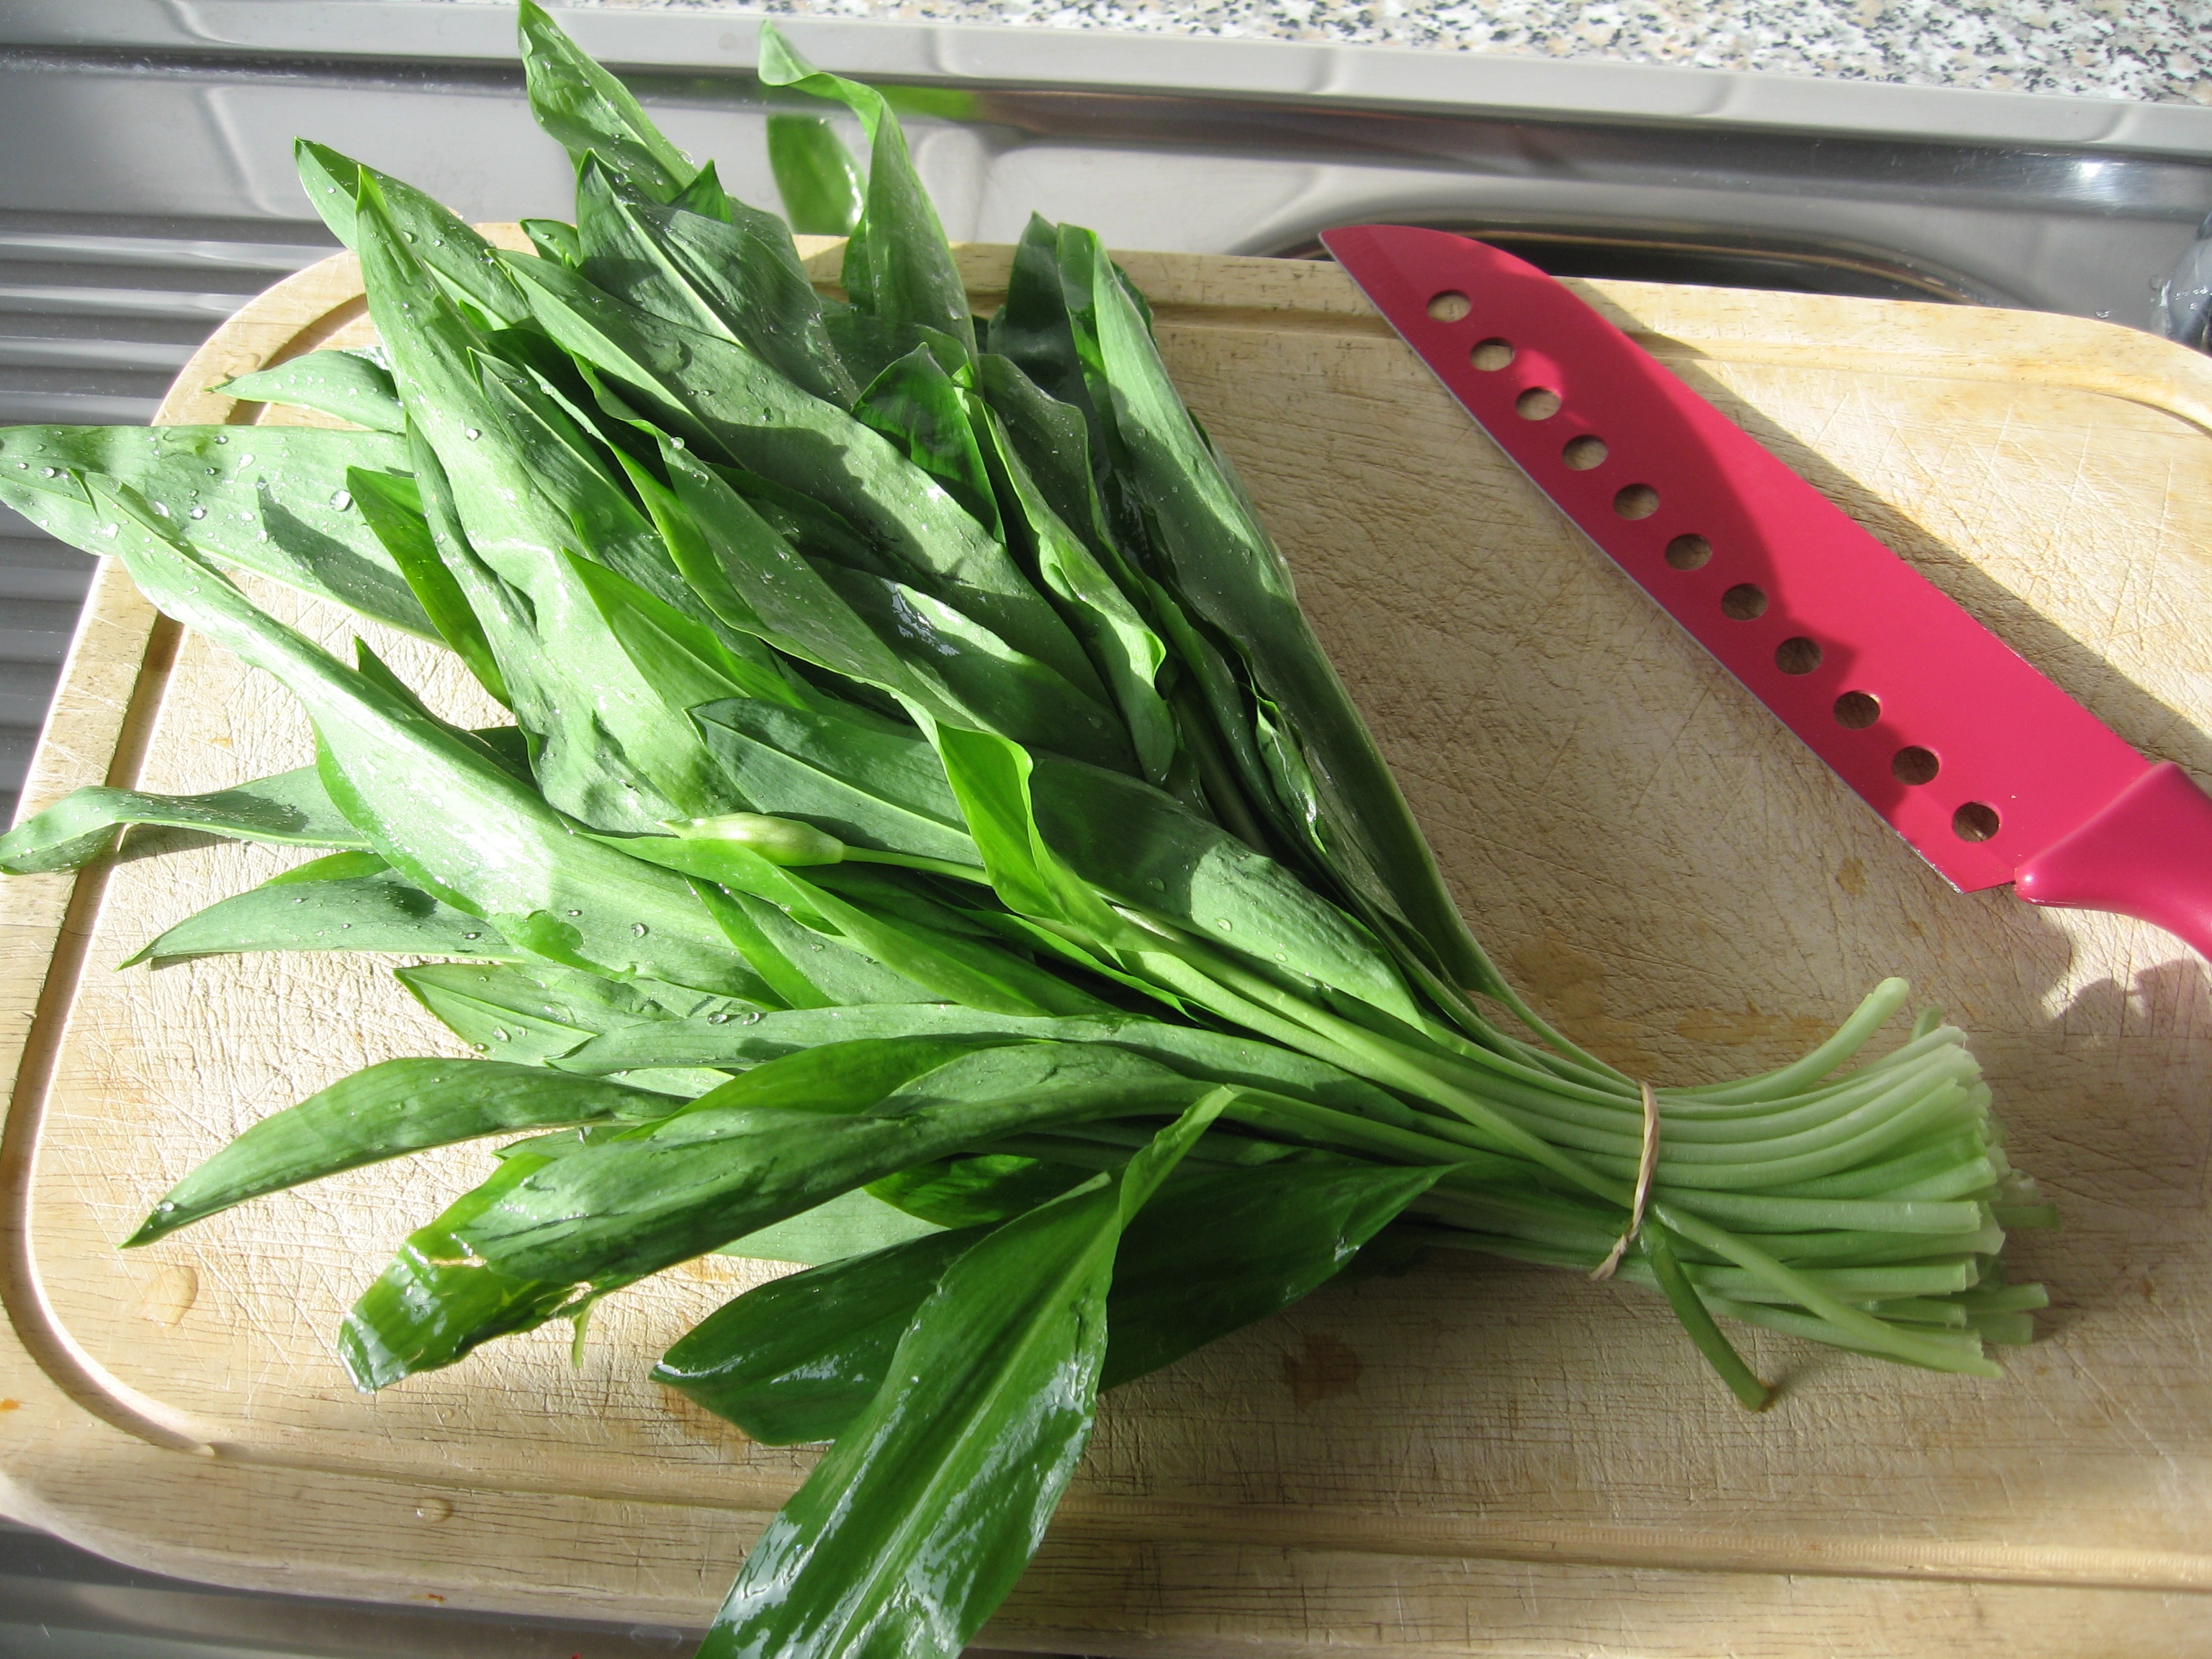
plant, flower, dish, food, spring, herb, produce, vegetable, leek, edible, medicinal plant, flowering plant, bear's garlic, spring forest, wild garlic, garlic leaves, grass family, land plant, scallion